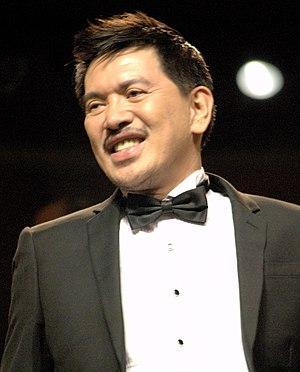
Le Festival international du film de Tokyo est un festival cinématographique qui a lieu tous les ans au mois d'octobre à Tōkyō. Il a été créé en 1985. Bien que ce festival soit reconnu par la FIAPF, il vise principalement des films qui ne sont pas présents dans les festivals généralistes.
Brillante Mendoza, ou Brillante Ma. Mendoza, est un réalisateur philippin né le 30 juillet 1960 à San Fernando. Il est chevalier de l'ordre des Arts et des Lettres.